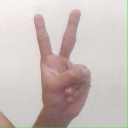
अक्षर: क